Nilgiris district

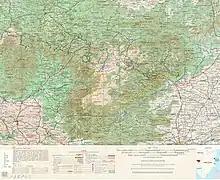
1953 US Army map of Nilgiris district with district outline shown in yellow, scale 1:250,000

The Nilgiris district has been headed by a government-appointed Collector since 1868. The first was James W. Breeks, who was called Commissioner. Since then there have been more than 100 men and women who have held the post. They were responsible for overseeing the various Departments active within the district.